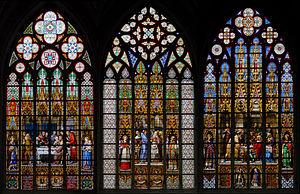
Trois scènes de la légende de l'Sacrement Miraculeuse. Les vitraux de la Cathédrale des Saints-Michel-et-Gudule de Bruxelles, par Jean-Baptiste Capronnier
L'histoire des Juifs en Belgique ou sur le territoire lui correspondant actuellement, est attestée du xiiiᵉ siècle jusqu’à nos jours.